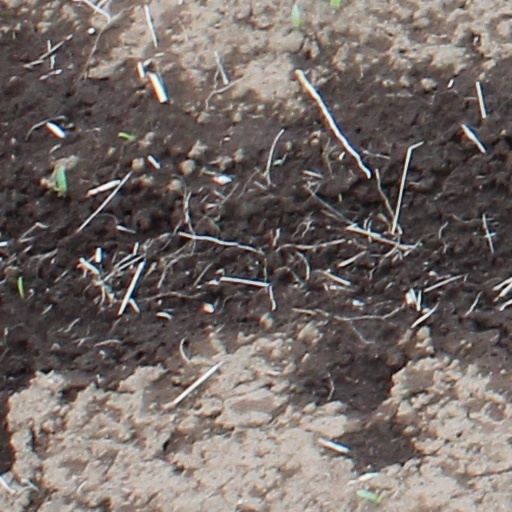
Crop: wheat